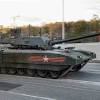
Label: Tank